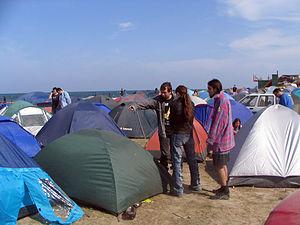
Camping à Vama Veche.
Vama Veche est un village roumain, sur la mer Noire, au sud de Constanța et près de la frontière bulgare. Il appartient à la commune de Limanu.